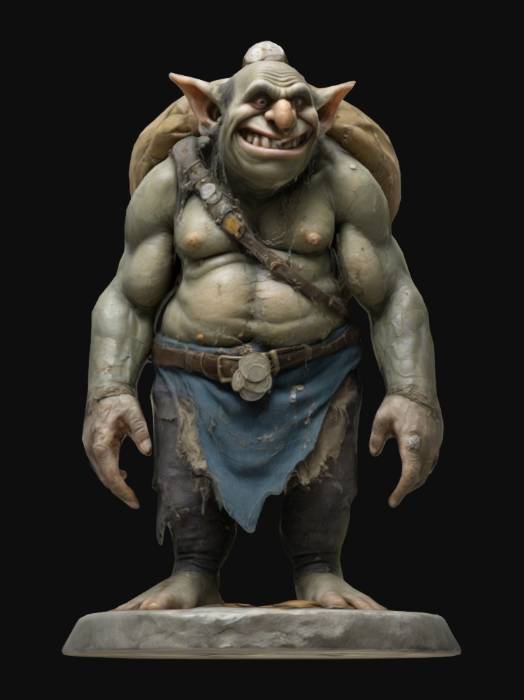
미적 점수 (1~10점): 8